Blydenburgh Park Historic District

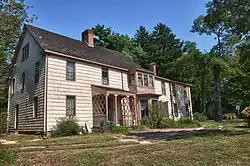
Blydenburgh Weld Farmhouse, built in 1821

Blydenburgh Park Historic District is a national historic district located at Smithtown in Suffolk County, New York. The district includes eight contributing buildings and one contributing structure. There are two groups of historic buildings: the mill complex and Blydenburgh Farmhouse and related buildings.